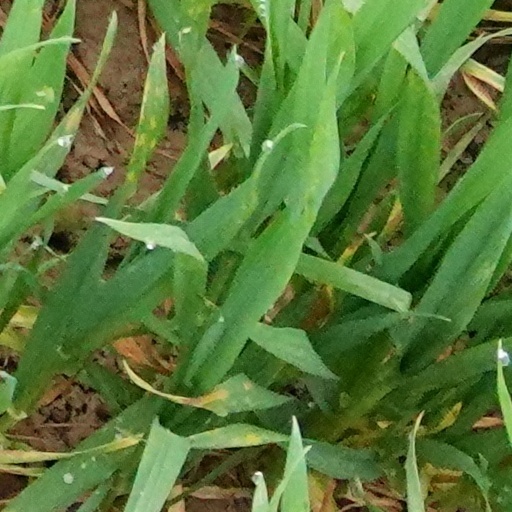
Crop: wheat